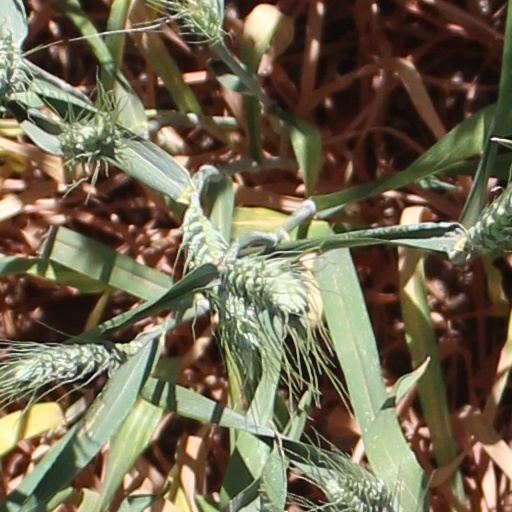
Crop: wheat